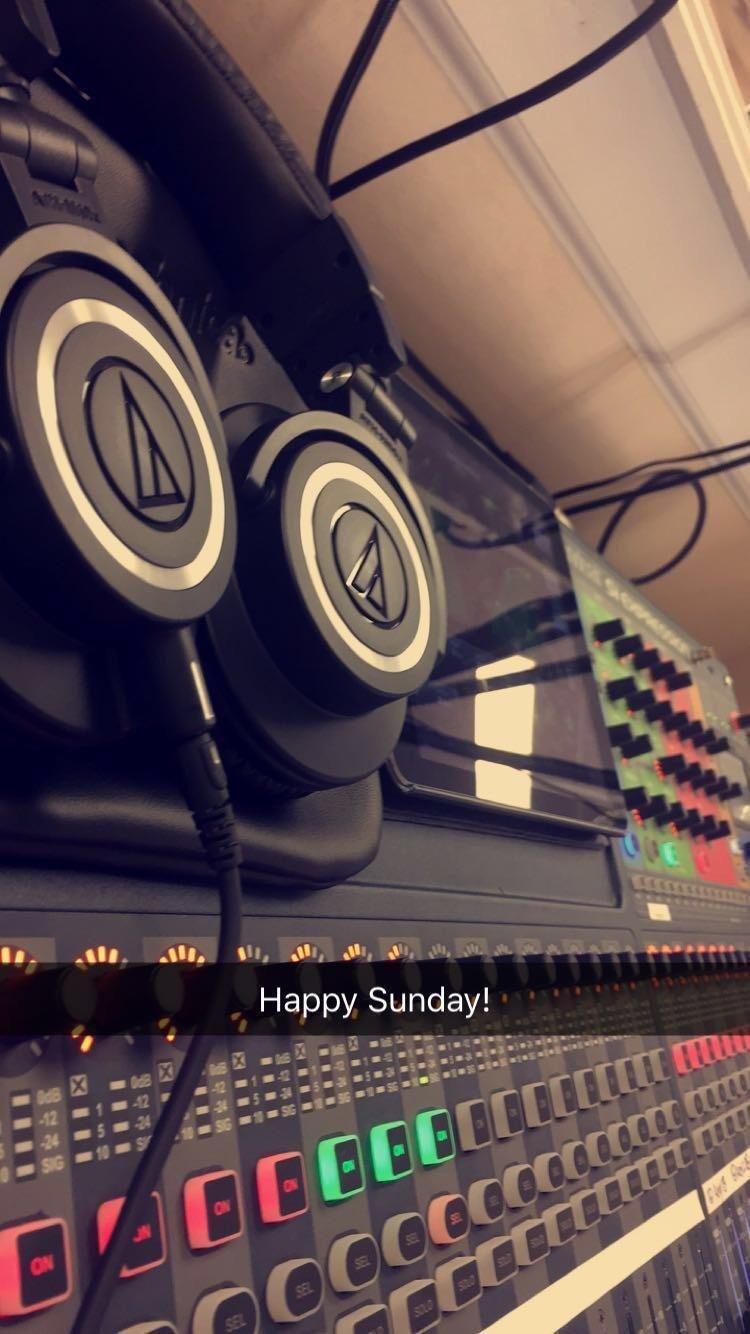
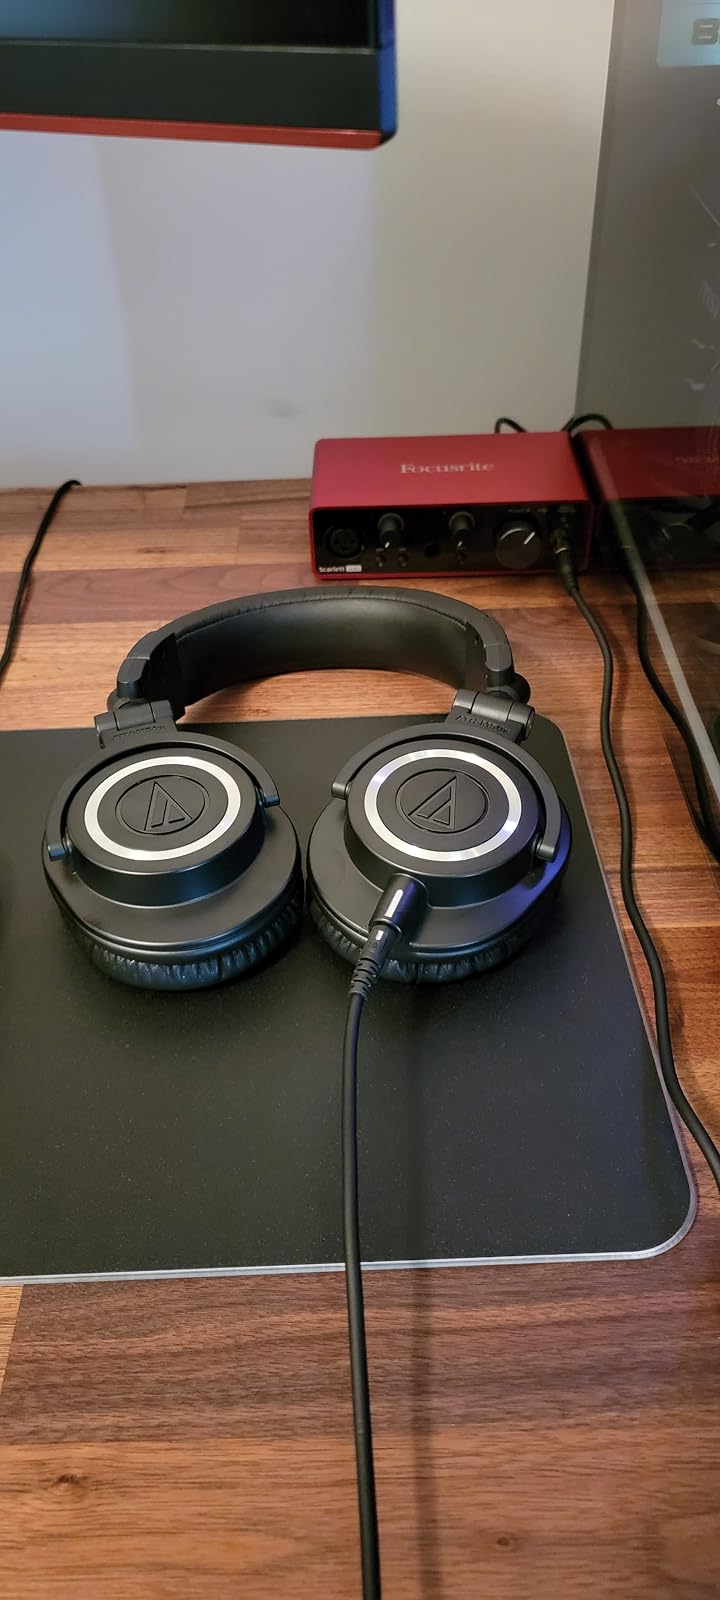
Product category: headphones
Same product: yes